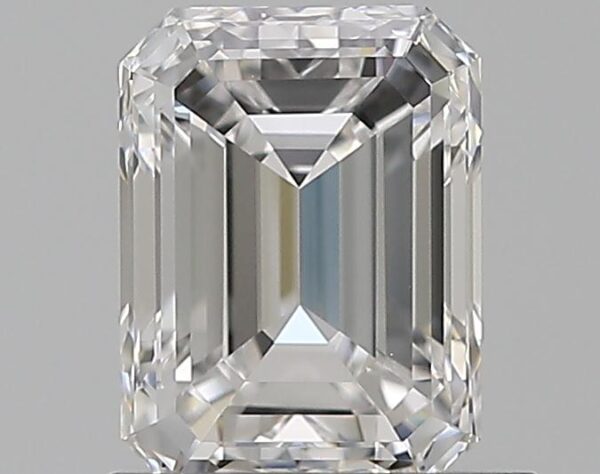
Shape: emerald
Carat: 1
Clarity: VS2
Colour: D
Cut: VG
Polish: EX
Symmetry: VG
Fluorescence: N
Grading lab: GIA
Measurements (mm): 6.57 x 4.89 x 3.27